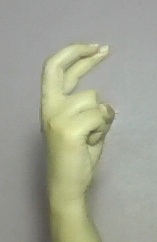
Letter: zay